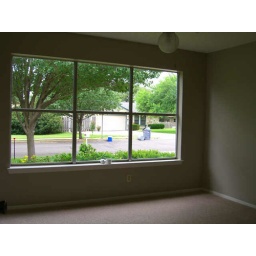
Large window in front bedroom